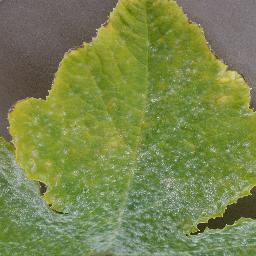
Label: Squash___Powdery_mildew